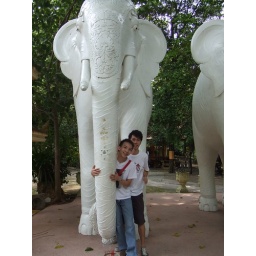
i like this pair of white elephant a lot,stand beside me is Ethan~my best friend since primary school!